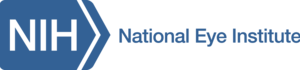
Le National Eye Institute est un des Instituts américains de santé qui fut créé en 1968.